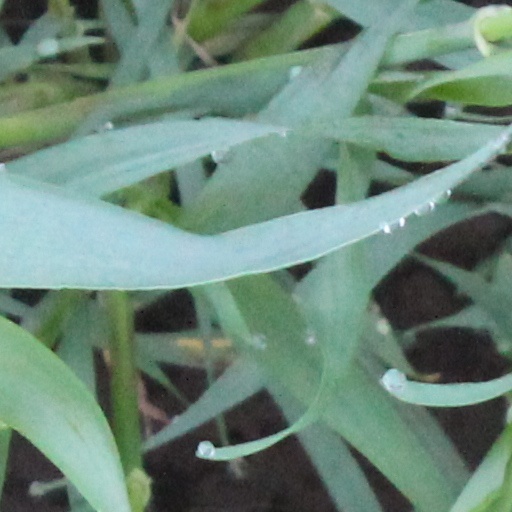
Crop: wheat